All Nighter (film)

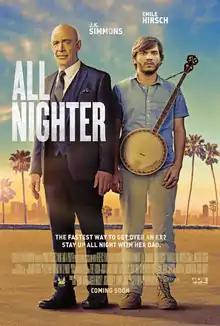
Theatrical release poster

All Nighter is a 2017 American comedy film directed by Gavin Wiesen and written by Seth W. Owen. The film stars J. K. Simmons, Emile Hirsch, and Kristen Schaal. Principal photography began on July 6, 2015 on locations in Los Angeles, California.